55th Annual Country Music Association Awards

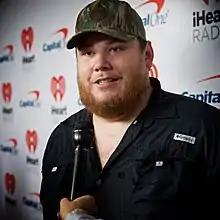
Luke Combs, who took home the highest honor of the evening, Entertainer of the Year.

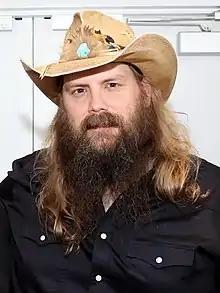
Male Vocalist, Album, Song and Single of the Year Recipient, Chris Stapleton.

The 55th Annual Country Music Association Awards were held on Wednesday, November 10, 2021, at the Bridgestone Arena in Nashville, Tennessee. The ceremony was hosted by CMA Award winner Luke Bryan.